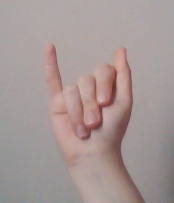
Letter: meem